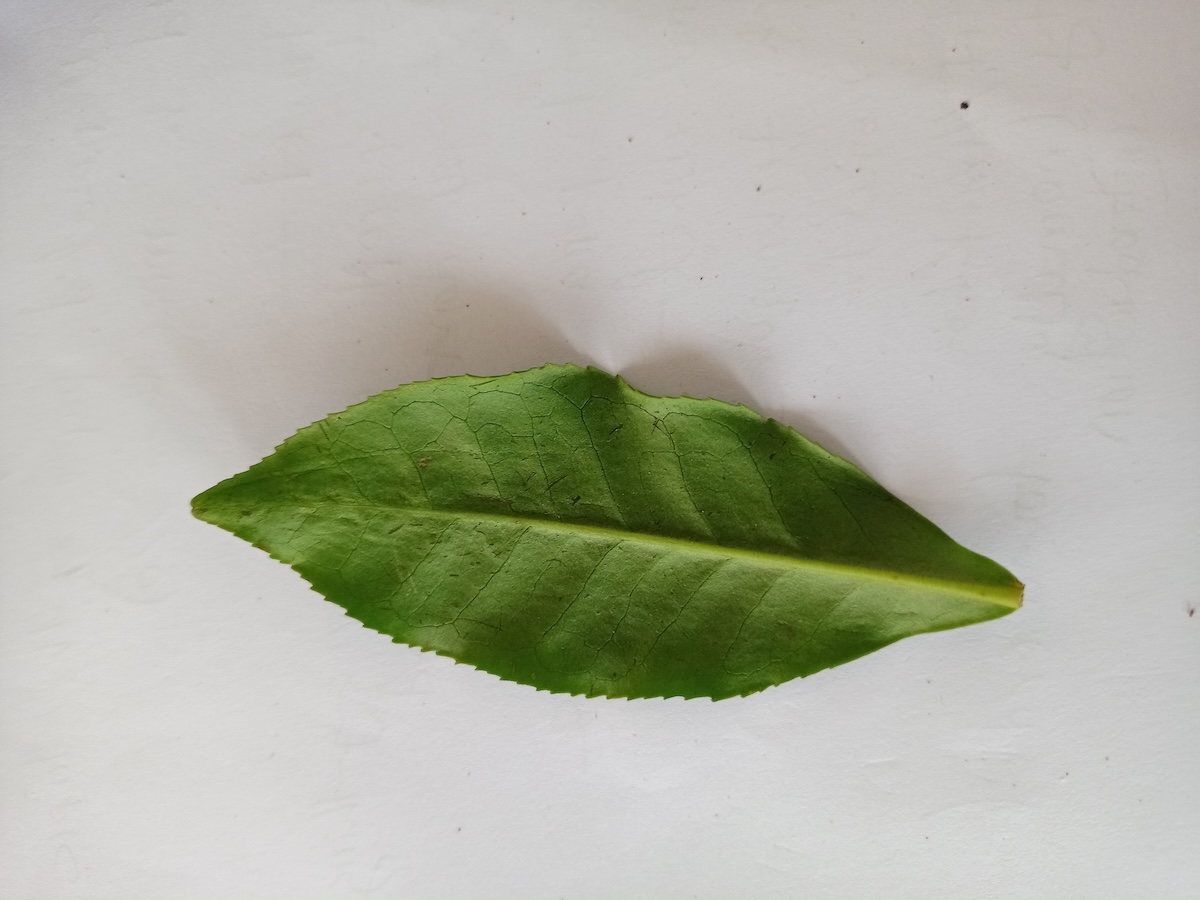
Label: Healthy leaf